Vladimir Arsenyev

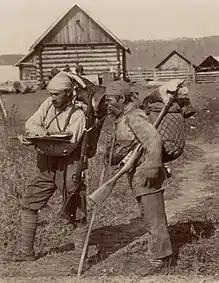
Arsenyev and Dersu Uzala.

Arsenyev is most famous for authoring many books about his explorations, including some 60 works on the geography, wildlife and ethnography of the regions he traveled. Arsenyev's most famous book, "Dersu Uzala", is a memoir of three expeditions in the Ussurian taiga (forest) of Northern Asia along the Sea of Japan and North to Vladivostok. The book is named after Arsenyev's guide, an Ussurian native of the Goldi tribe (referred to as the Nanai people today). Eventually the book was made into two films, one by Soviet director Agasi Babayan in 1961, the other by Japanese filmmaker Akira Kurosawa in 1975. Kurosawa's "Dersu Uzala" won that year's Oscar for Best Foreign-Language Film, only the second Russian film, the first being War and Peace (1966–1967), to win the award. The third book of Arsenyev's trilogy, "In the Sikhote-Alin mountains", was published posthumously in 1937.